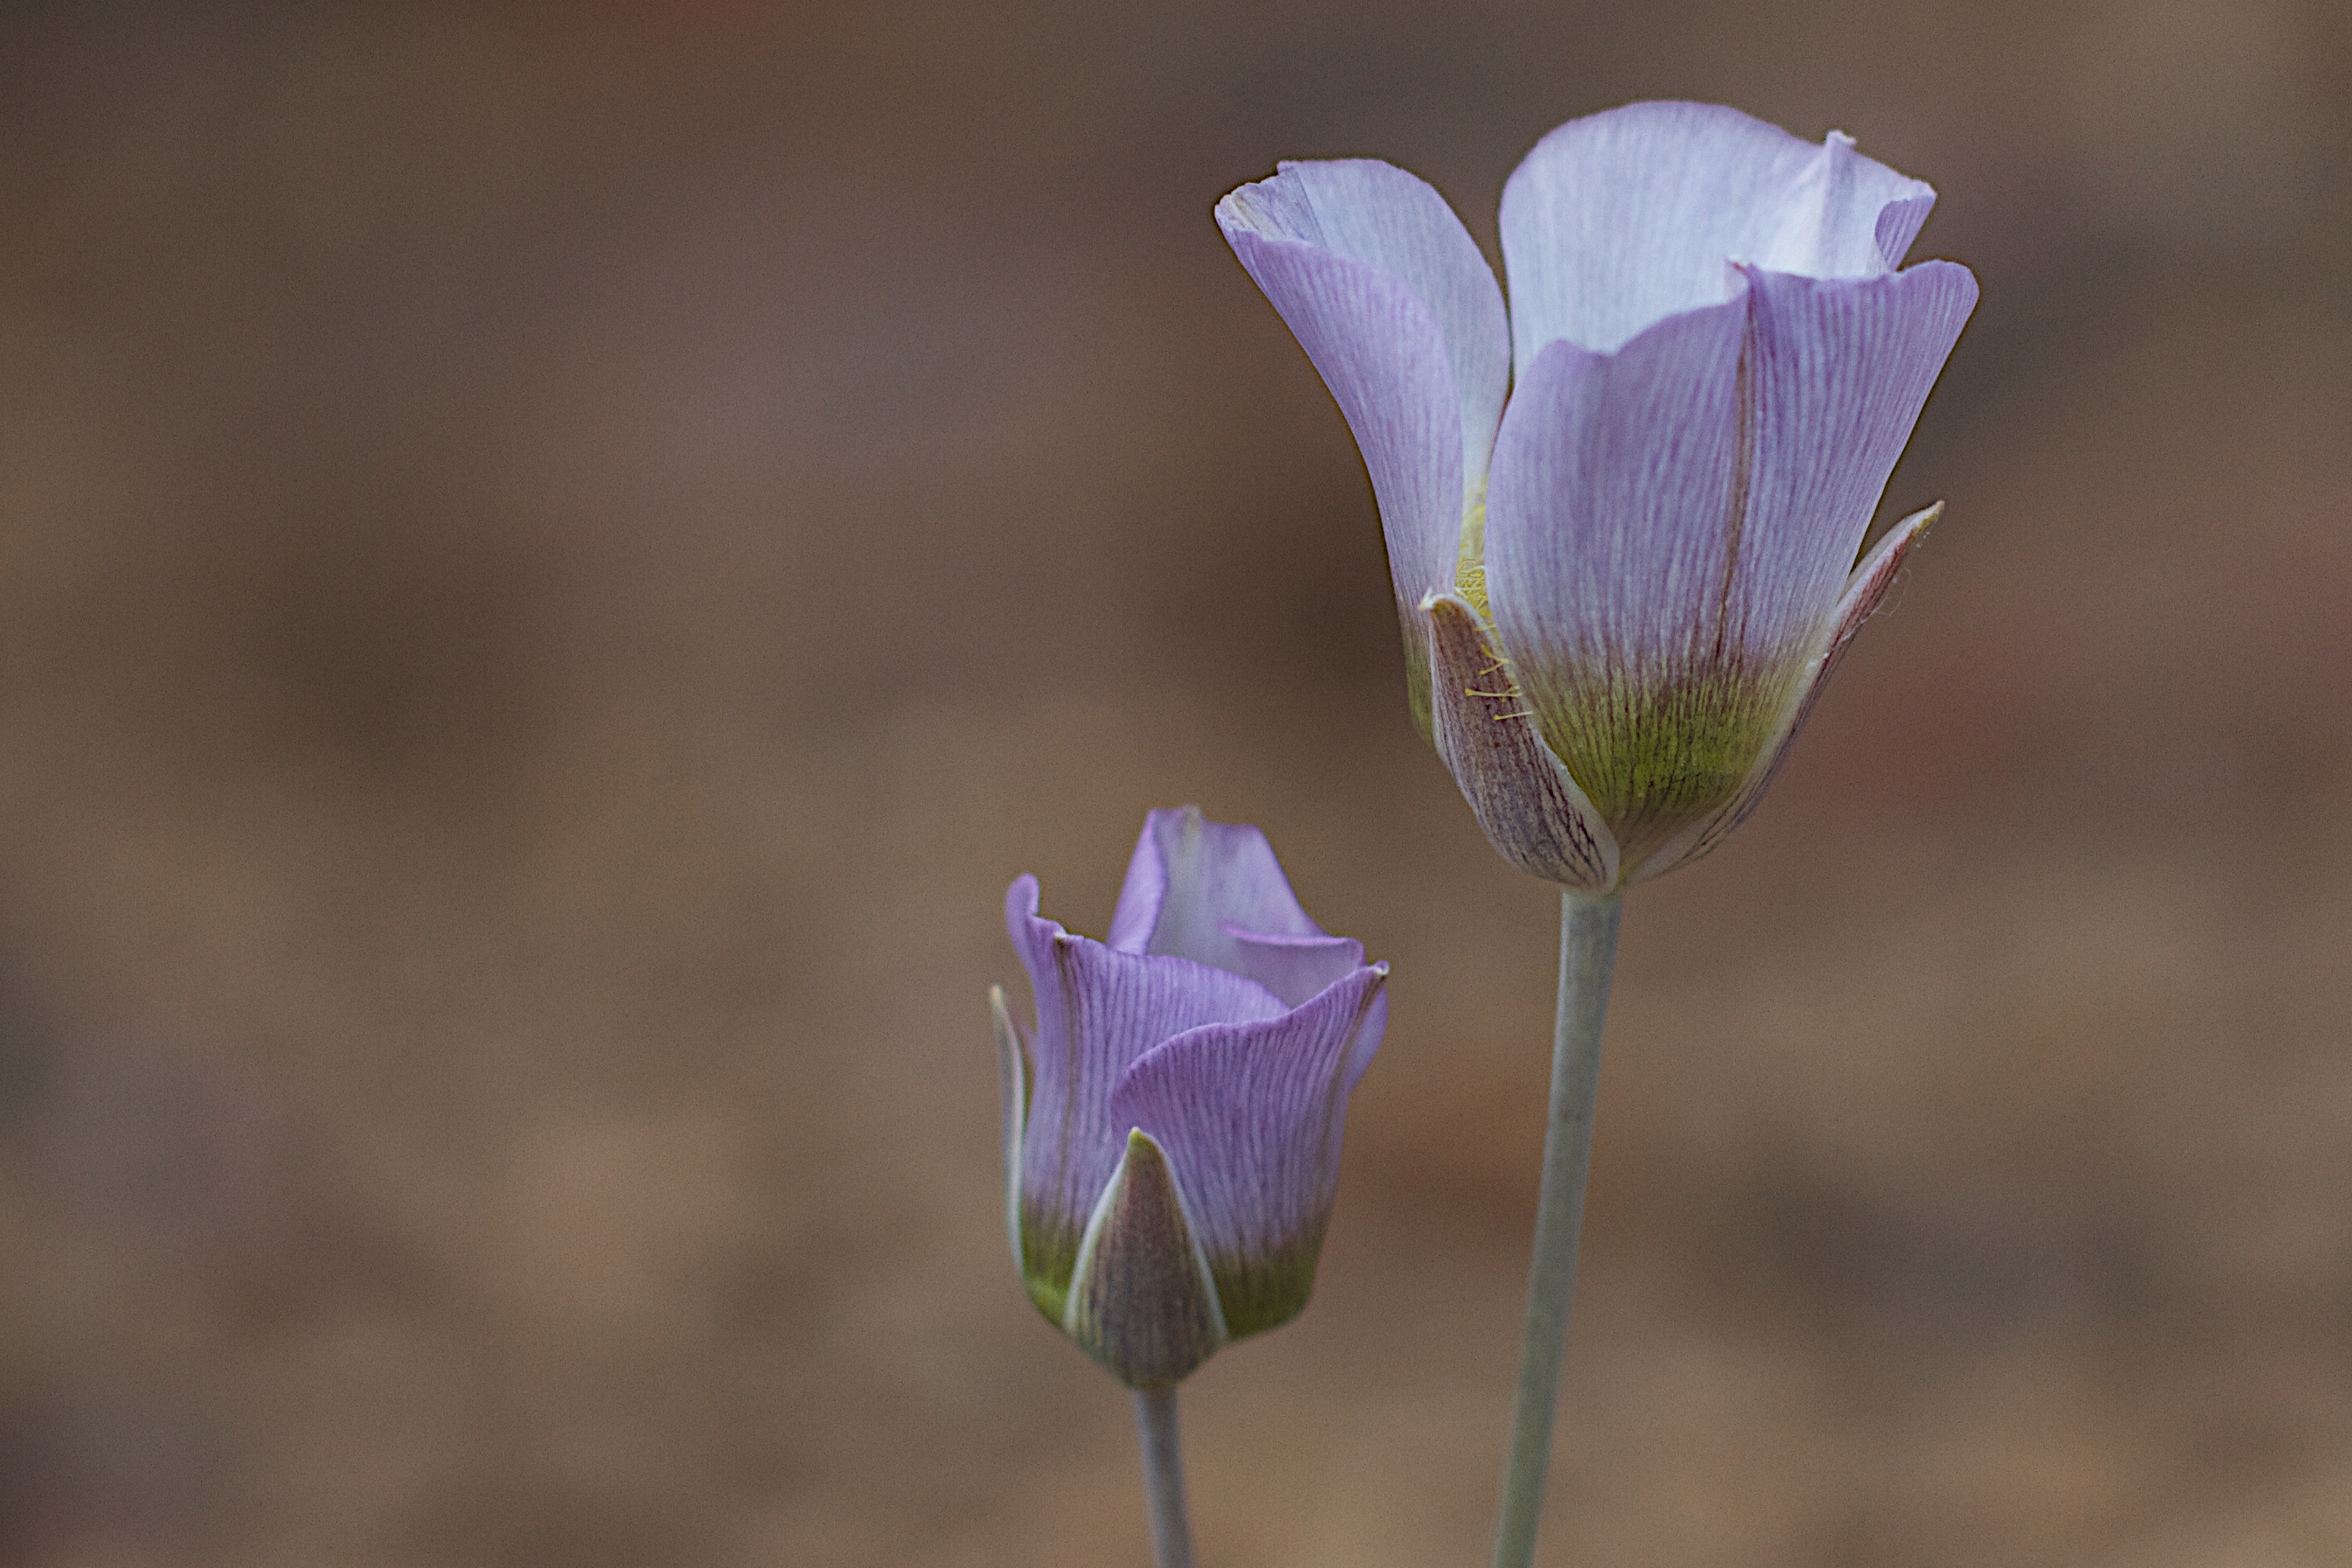
nature, blossom, plant, photography, leaf, flower, petal, botany, flora, wildflower, close up, bud, macro photography, flowering plant, bellflower family, plant stem, land plant, calochortus